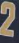
Number: 2